Edip Yüksel

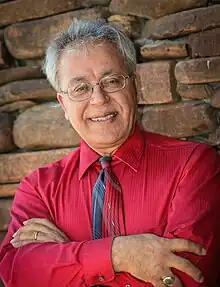

Edip Yüksel (born December 20, 1957) is an American-Kurdish activist and prominent figure in the Quranism movement. Born in Güroymak, Yuksel is the author of more than twenty books on religion, politics, philosophy and law in Turkish. After settling in the United States, where he began his career as a lawyer, he became a colleague and friend of Rashad Khalifa. However, his interpretation of the Qur'an has differed with Khalifa on a number of issues, and his work has represented a new trend within the Quranist movement.